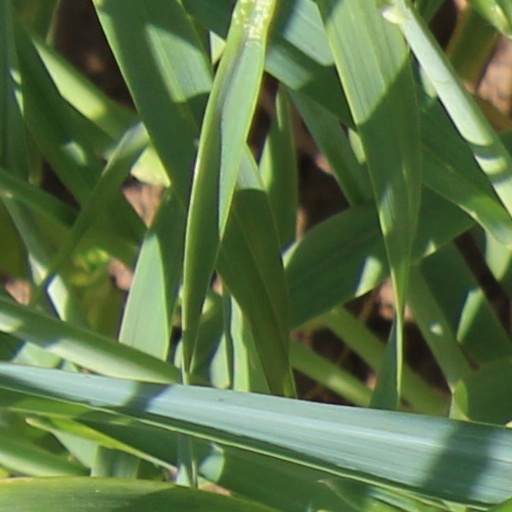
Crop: wheat